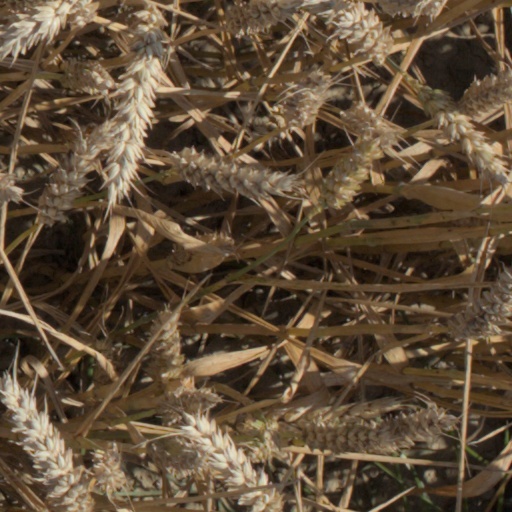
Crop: wheat